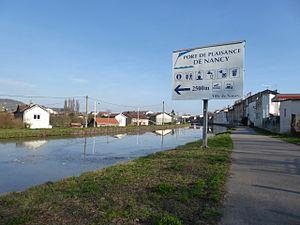
Le canal de la Marne au Rhin à son arrivée nord à Nancy. Panneau indiquant le port de plaisance de Nancy.
Le canal de la Marne au Rhin, long de 314 km et 178 écluses à l'origine, relie la Marne au Rhin. Par le canal latéral de la Marne, il est connecté au réseau navigable de la Seine vers l'Île-de-France et la Normandie.